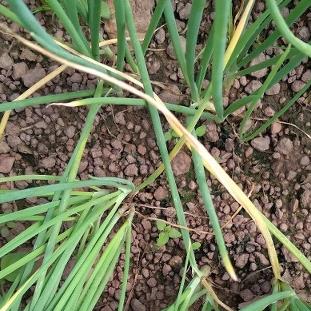
Crop: Onion
Condition: fusarium-d